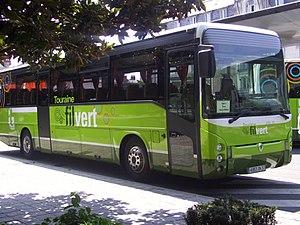
Renault Ares 12m Touraine Fil Vert
Touraine Fil Vert, parfois appelée Fil Vert, est l'ancien nom du réseau de transport interurbain du département d'Indre-et-Loire en région Centre-Val de Loire. Depuis le 1ᵉʳ septembre 2017, le réseau a disparu au profit du Réseau de mobilité interurbaine, abrégé en Rémi à la suite de la reprise de la compétence des transports interurbains par la région.